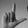
ASL letter: L